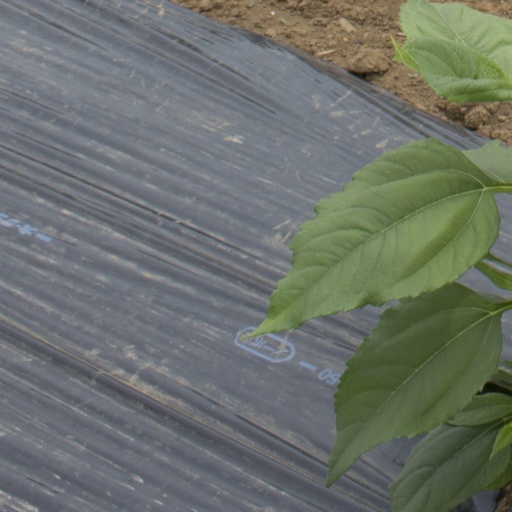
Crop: Jerusalem artichoke